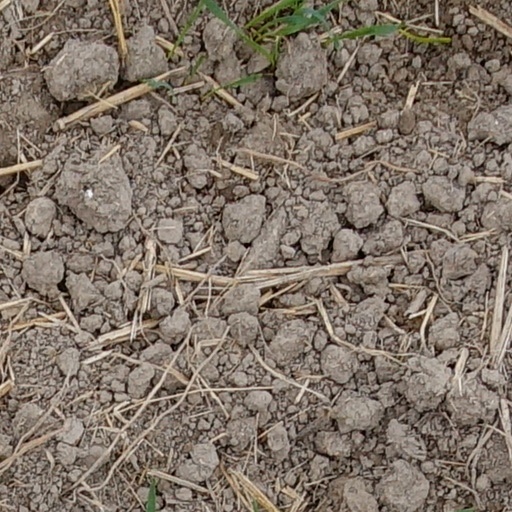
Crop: wheat